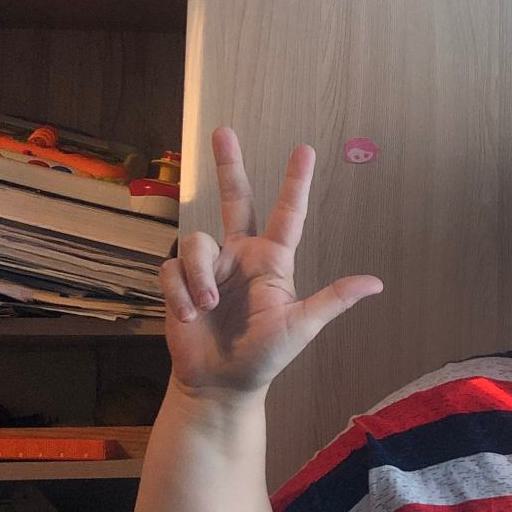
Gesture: three2